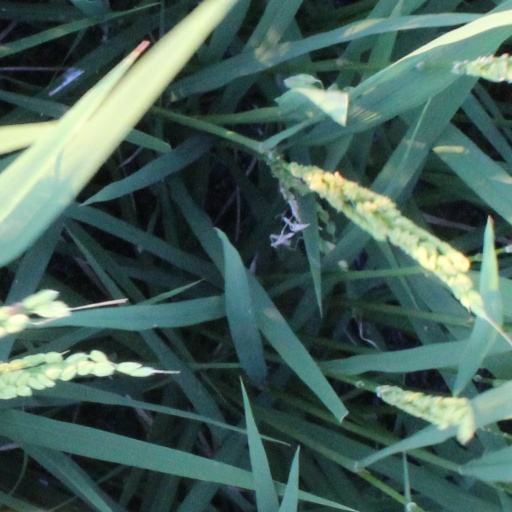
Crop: rice